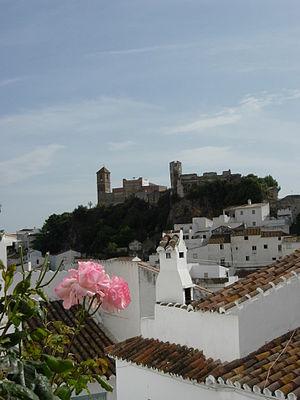
Casares est une commune de la province de Malaga, dans la Junte d'Andalousie, en Espagne.